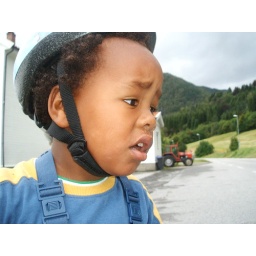
Out riding the bike by the road... Don't ever cross that white lane!!